2020s in United States history

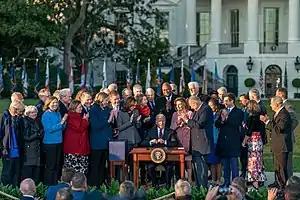
President Biden signs the Infrastructure Investment and Jobs Act into law on November 15, 2021

a landmark decision by the United States Supreme Court in which the court ruled in June 2022 that the United States Constitution does not grant a right to abortion. The decision overturned both Roe v. Wade (1973) and Planned Parenthood v. Casey (1992), giving individual states complete authority over any aspect of abortion not preempted by federal law. On June 24, 2022, the Court issued a decision that reversed the lower court rulings by a vote of 6-3. The opinion overturning Roe and Casey was joined by a smaller majority of five justices. The majority concluded that abortion is not a constitutional right because it is not mentioned in the Constitution and is not "deeply rooted" in the country's history, and that individual states have the authority to regulate abortion access. Chief Justice John Roberts concurred with the decision upholding Mississippi law but did not join the majority in the opinion overturning Roe and Casey.